Paxton Hotel

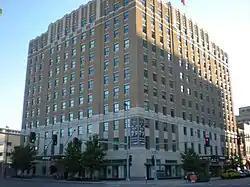
The Paxton

The Paxton Hotel, formerly known as Paxton Manor and currently known as The Paxton, is located at 1403 Farnam Street in Downtown Omaha, Nebraska, United States. Designed by local architect Joseph G. McArthur, the current building was constructed in 1928, with its predecessor dating from 1882. Named for local businessman and community leader William A. Paxton, today the building houses luxury condominia. It is one of the few significant Art Deco structures in Omaha today. Among some of the prominent guests who stayed at the Paxton were Buffalo Bill Cody and William Jennings Bryan, as well as President William McKinley stayed at the Paxton (the original building) during the Trans-Mississippi Exposition in 1898.